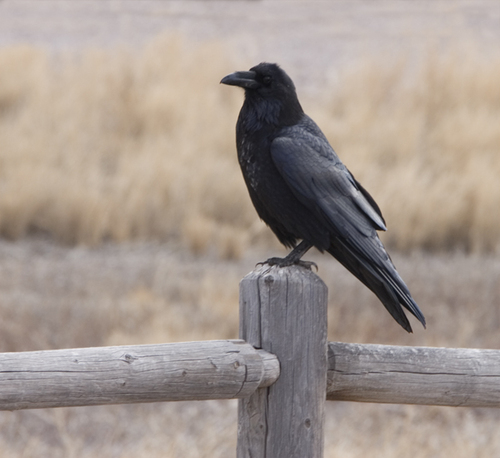
a deeply deark bird, with fading wings and a menacing beak.
this all black bird is rather large with large feet and wings.
this bird is completely black and has fairly large claws and a beak.
a medium black bird with a black beak and eyes.
a large sized bird that has tones of black with a large sized bill
this bird is completely black.
this bird has wings that are black and has a thick bill
this is a large bird with black feathers all over its body and it has a large, thick beak.
a large bird that is black with gray in its wing, has large black feet, a long tail, a small head, and a long downward curved beak.
a large bird with a black coloring and black beak.
Species: White Necked Raven